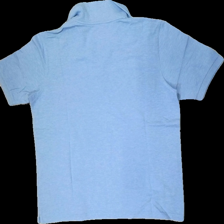
View: back
Type: T-shirt
Category: Men
Brand: Dressman
Colors: Blue
Material: 64% Cotton 36% Polyester
Cut: Regular
Size: XL
Season: All
Price range: 50-100
Recommended usage: Reuse
Description: blue t-shirt with collar